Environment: real
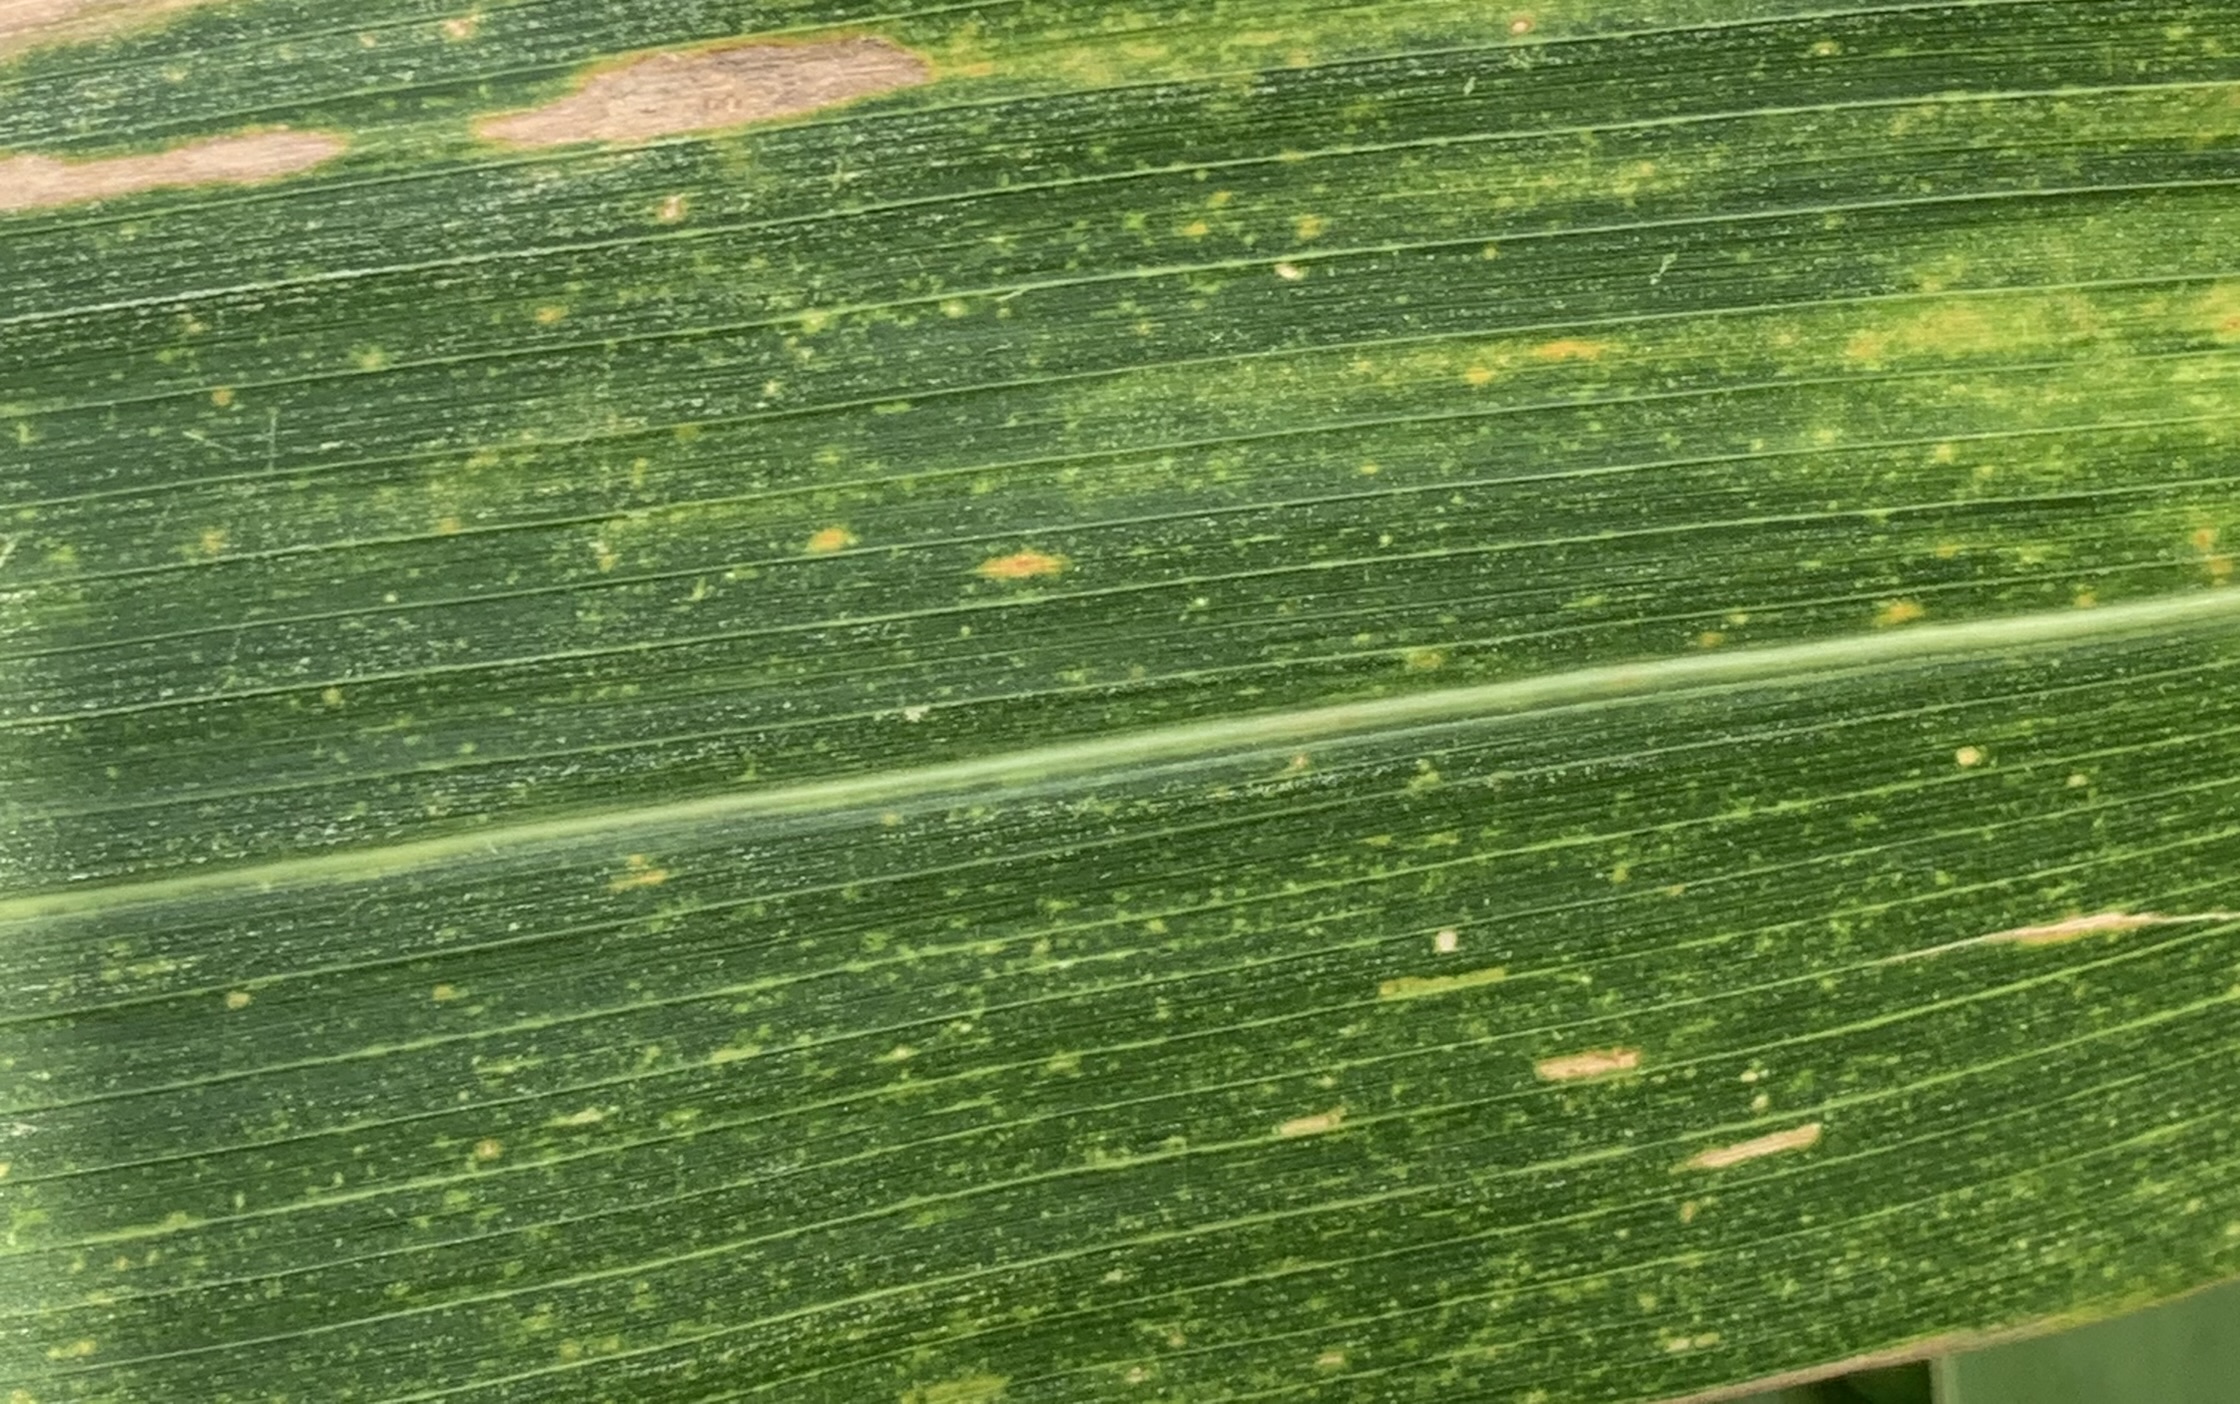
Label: lethal_necrosis